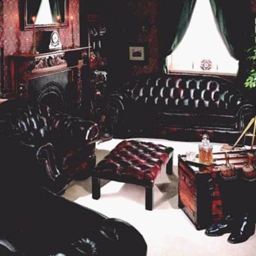
Room type: livingroom